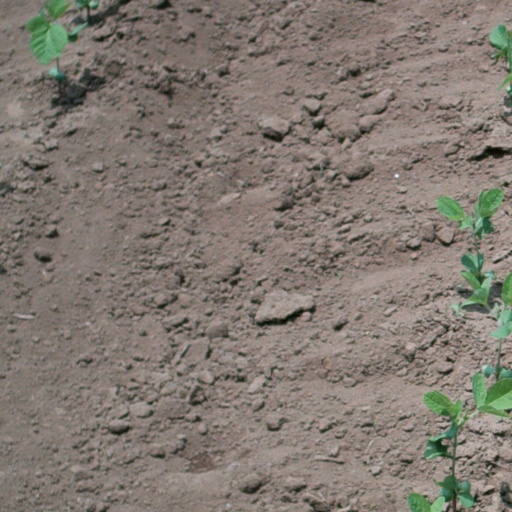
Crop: soybean